Sparkle U

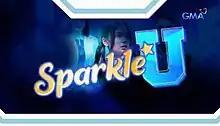
Title card

Sparkle U (also known as "Sparkle University") is a Philippine television drama anthology series broadcast by GMA Network. It premiered on October 1, 2023 on the network's Sunday Grande sa Gabi line up. The series concluded on January 28, 2024 with a total of 18 episodes.